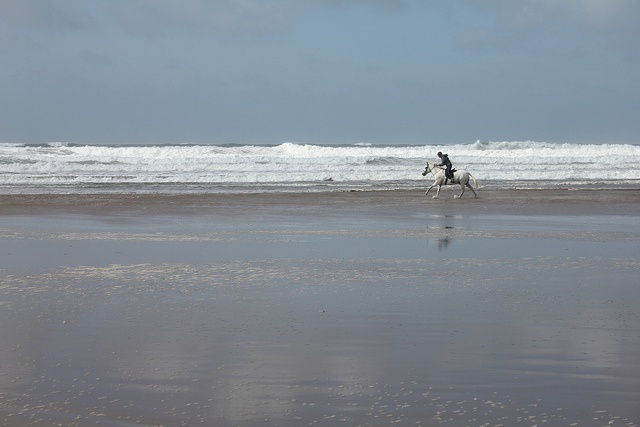
A man is seen riding a horse down the beach
A person riding a horse on the beach next to the ocean.
A person is riding a horse down the beach.
Someone is riding a horse along the beach
A person riding a horse on a beach near the ocean.